International Order of St. Hubertus

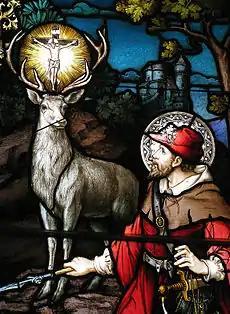
Saint Hubertus depicted in a stained glass window in St. Patrick's Basilica in Ottawa, Canada

The Venerable Order of Saint Hubertus was founded in 1695 by Count Franz Anton von Sporck, who brought together noble hunters from Austria, Bohemia, and other countries throughout the Habsburg Empire. The Order included among its original members Holy Roman Emperor Charles VI and other noble families of the Holy Roman Empire. The Order was named in honor of Saint Hubertus, the patron saint of hunters and fishermen.